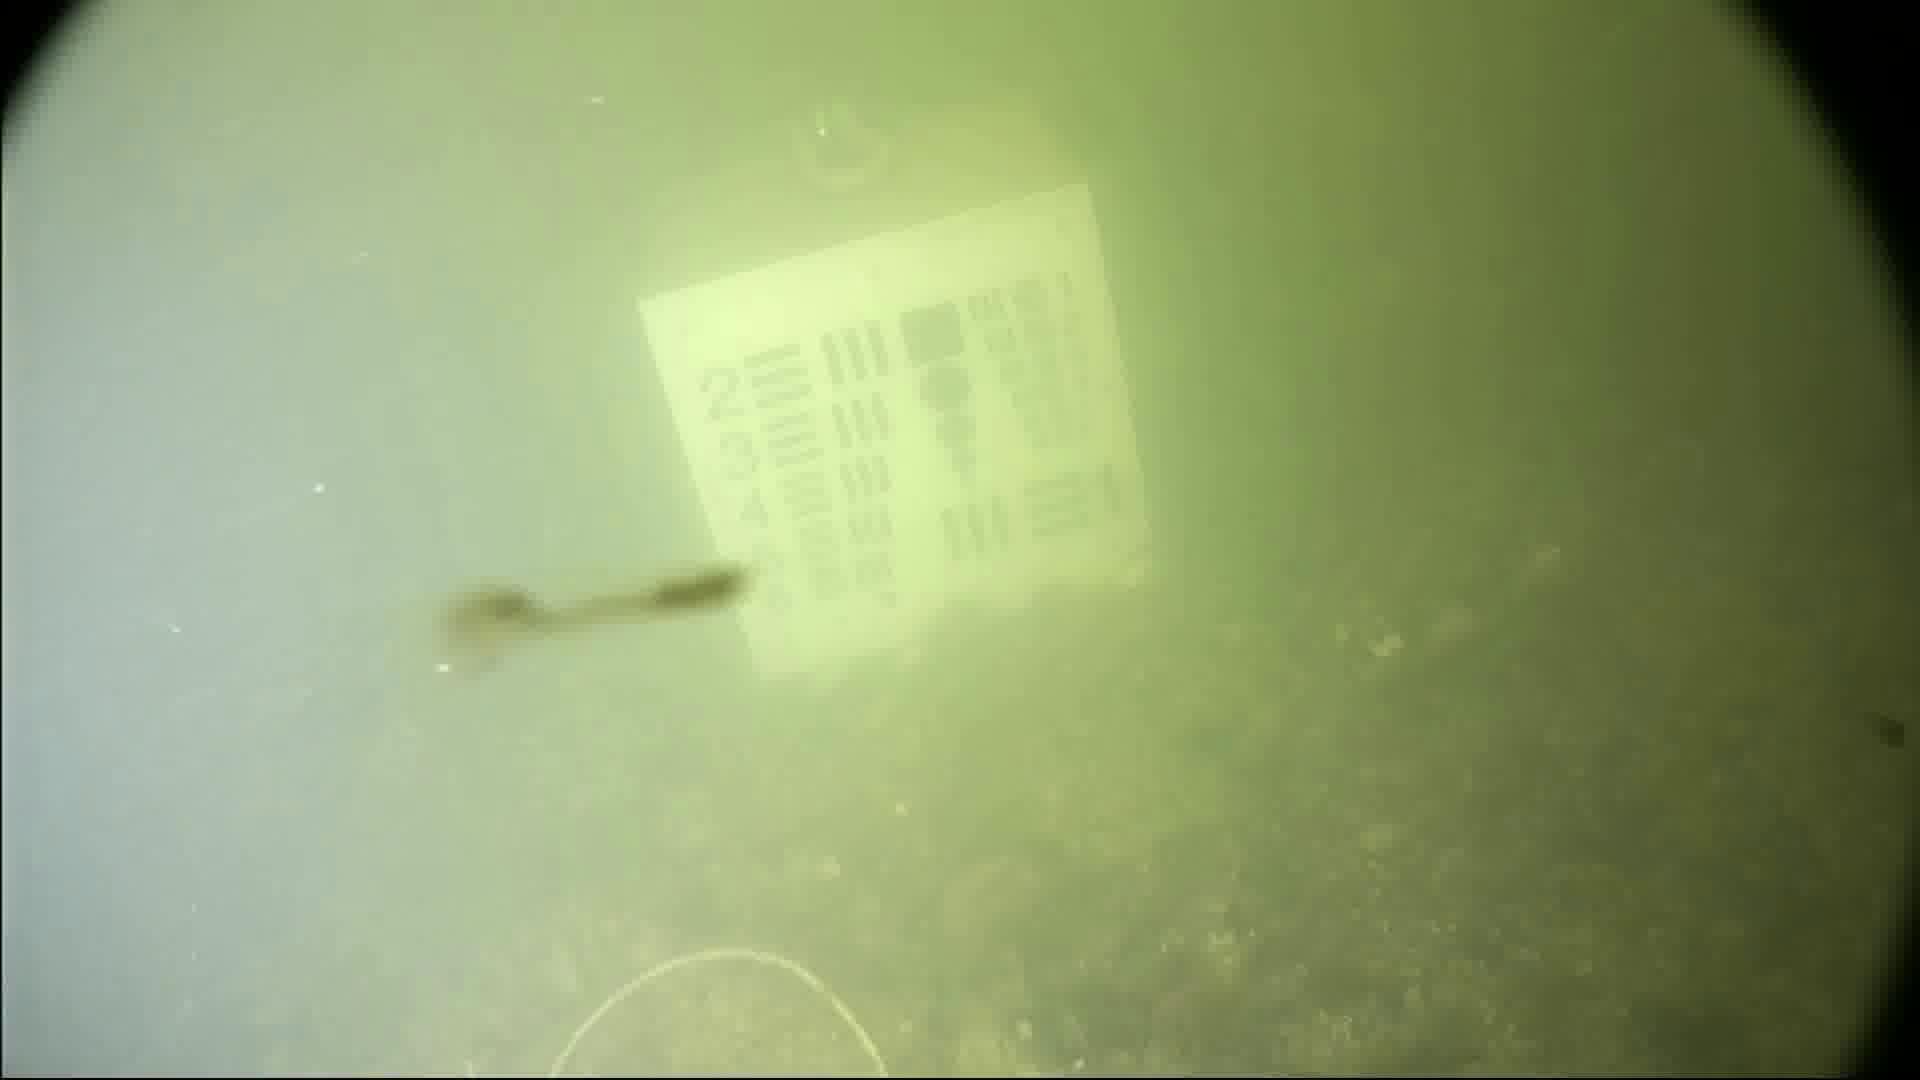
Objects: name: crab